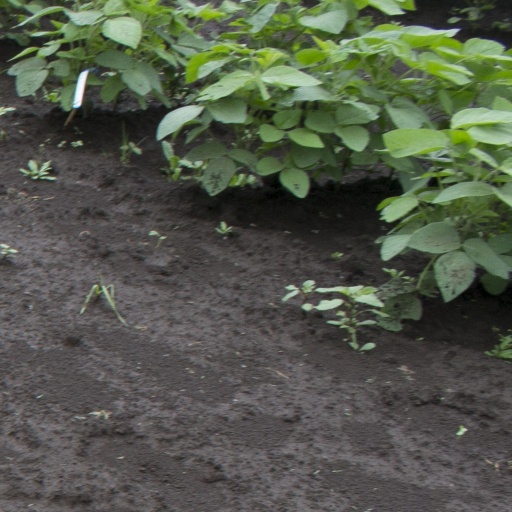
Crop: soybean